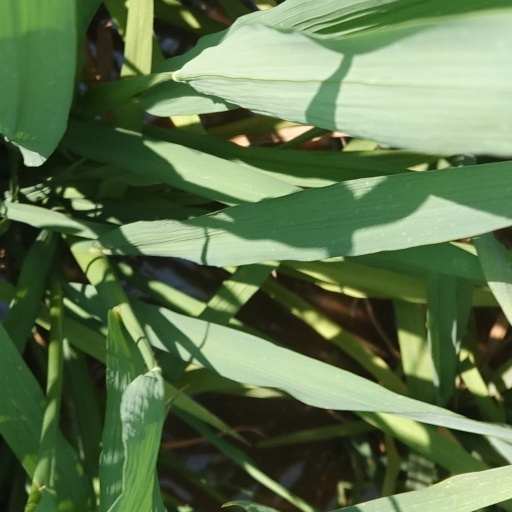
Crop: rice